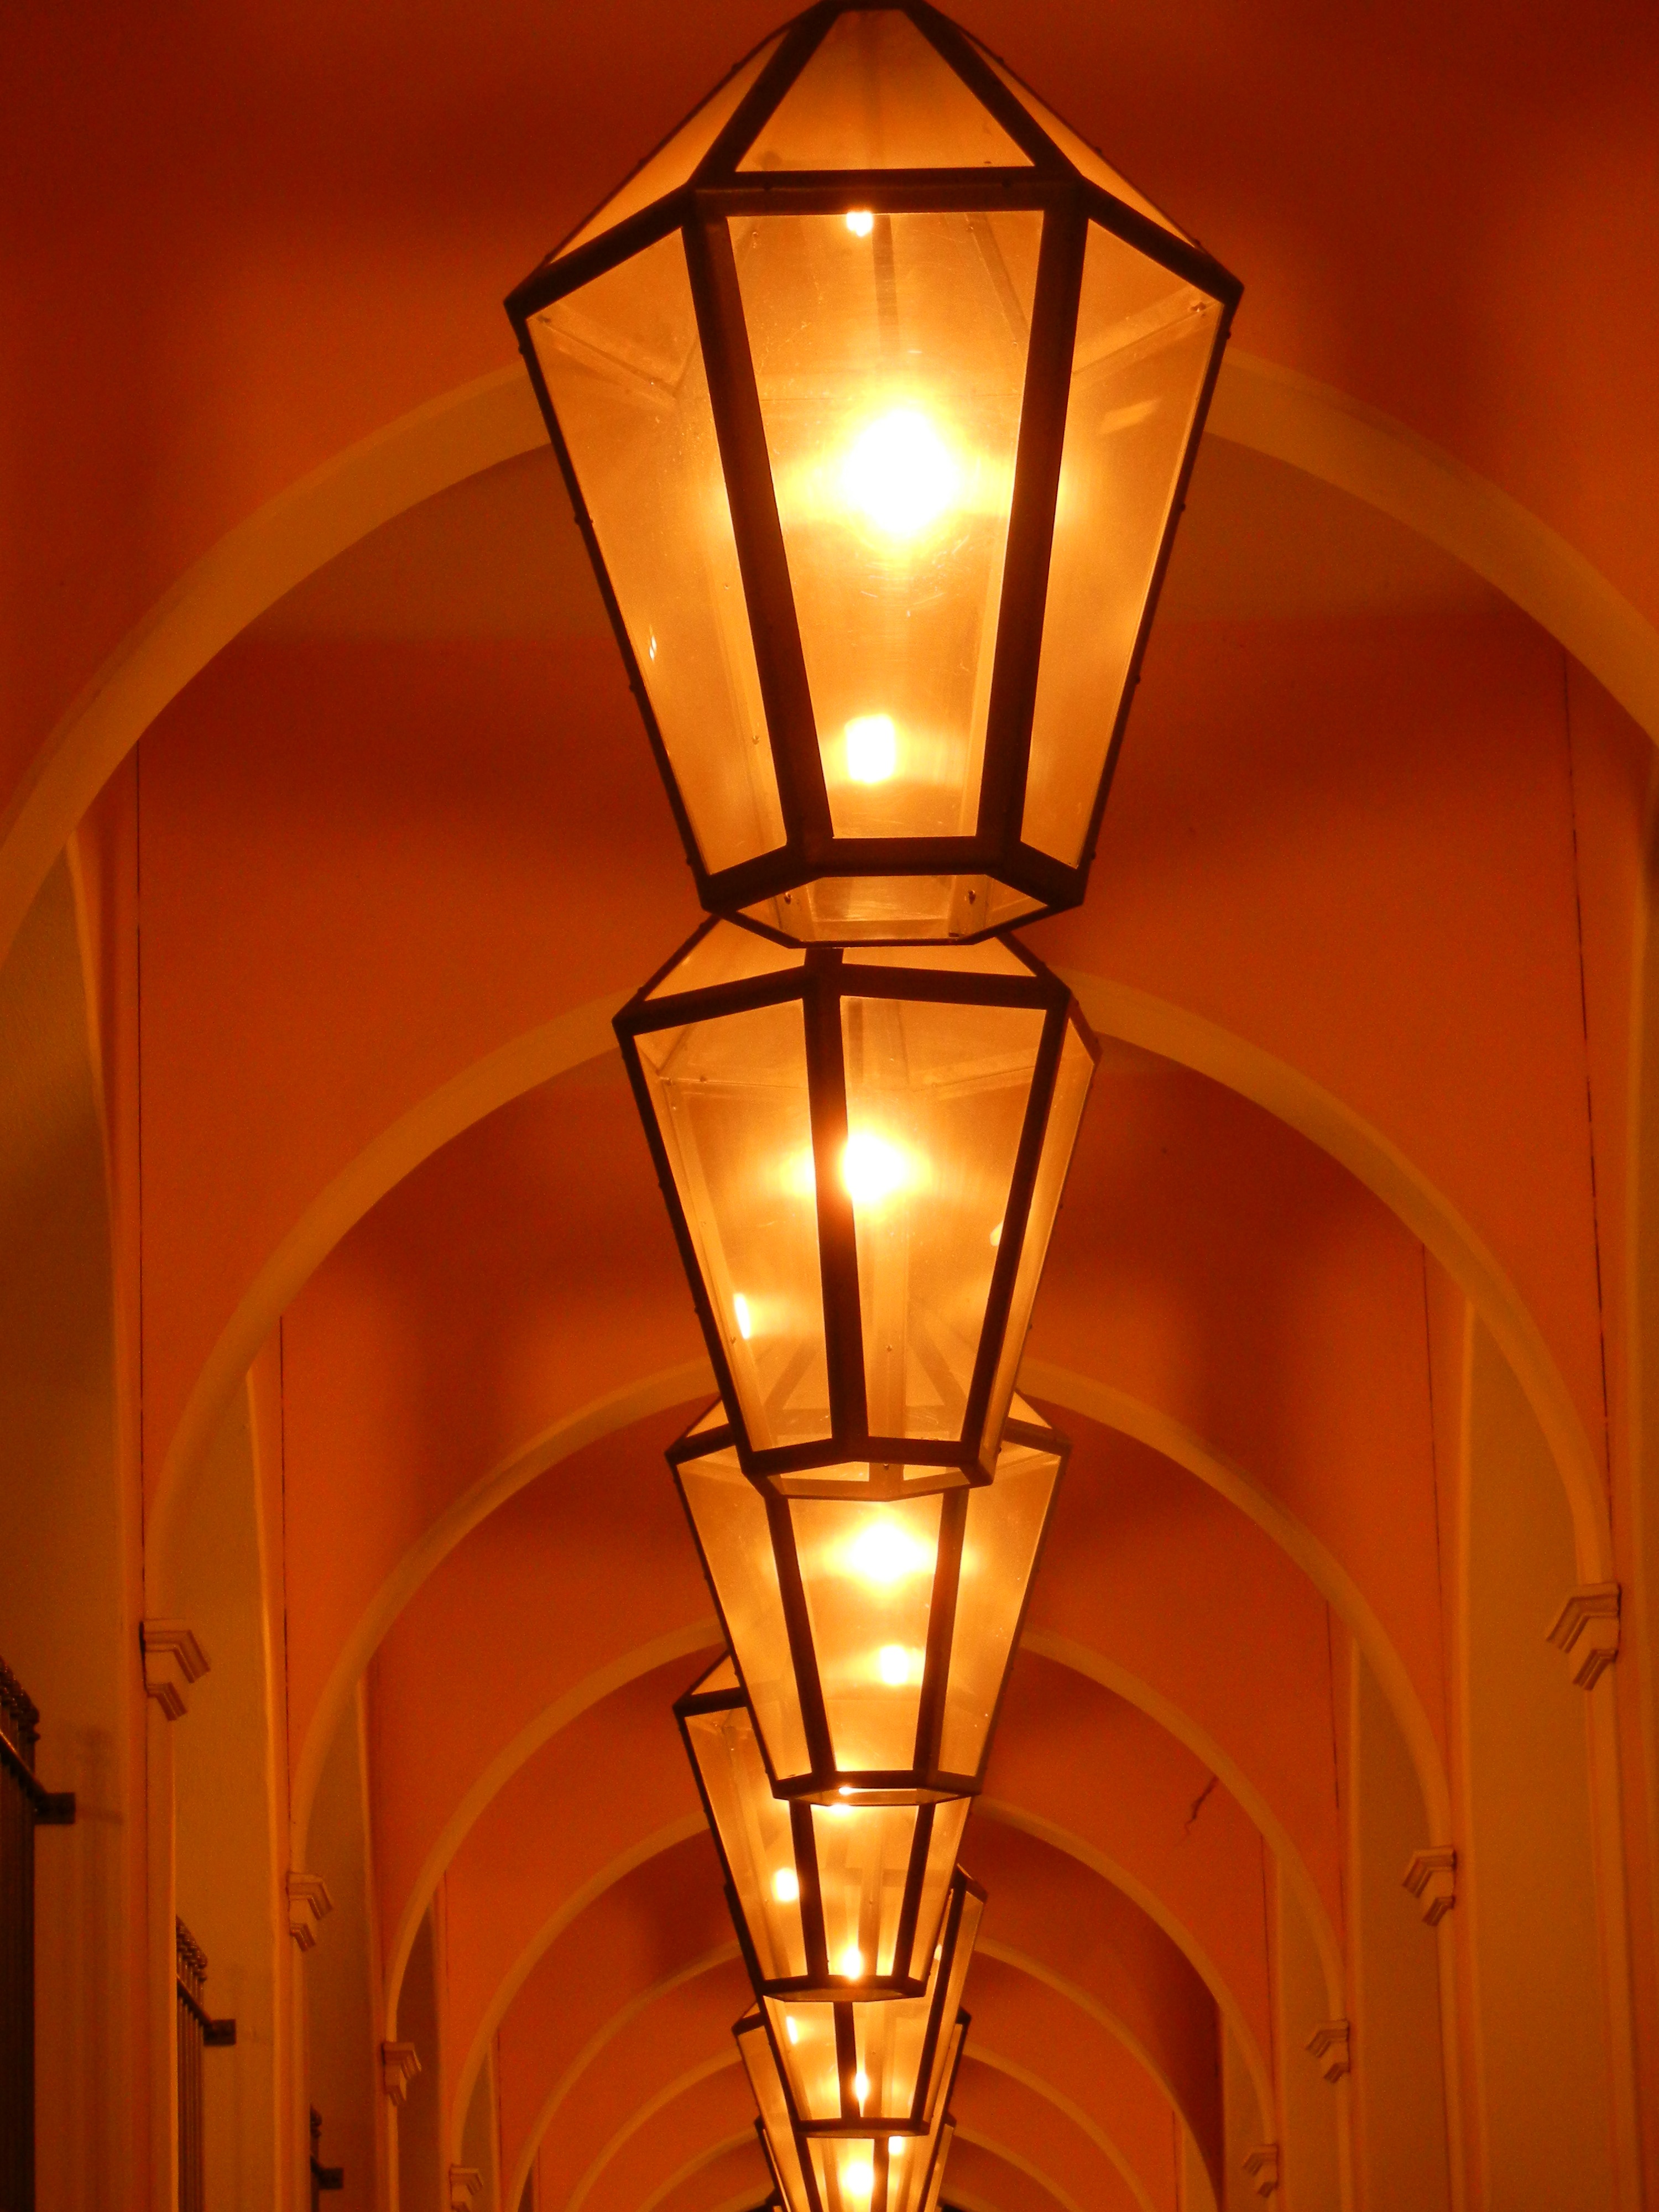
light, night, ceiling, street light, lighting, design, symmetry, lamps, light fixture, hell, daylighting